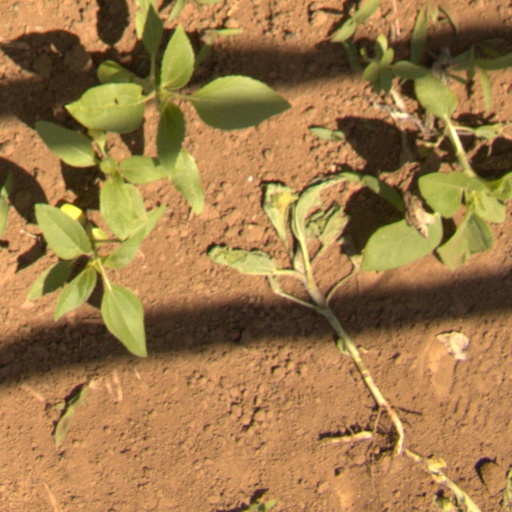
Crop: Jerusalem artichoke